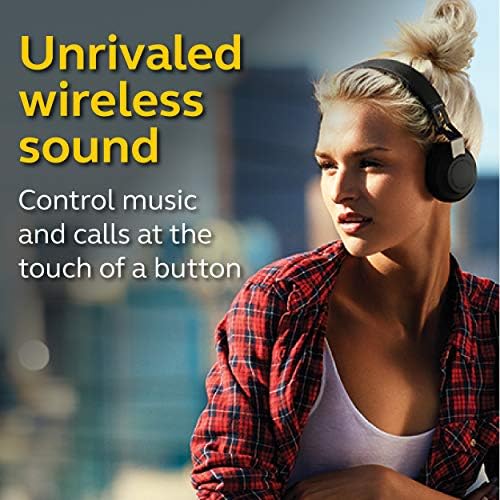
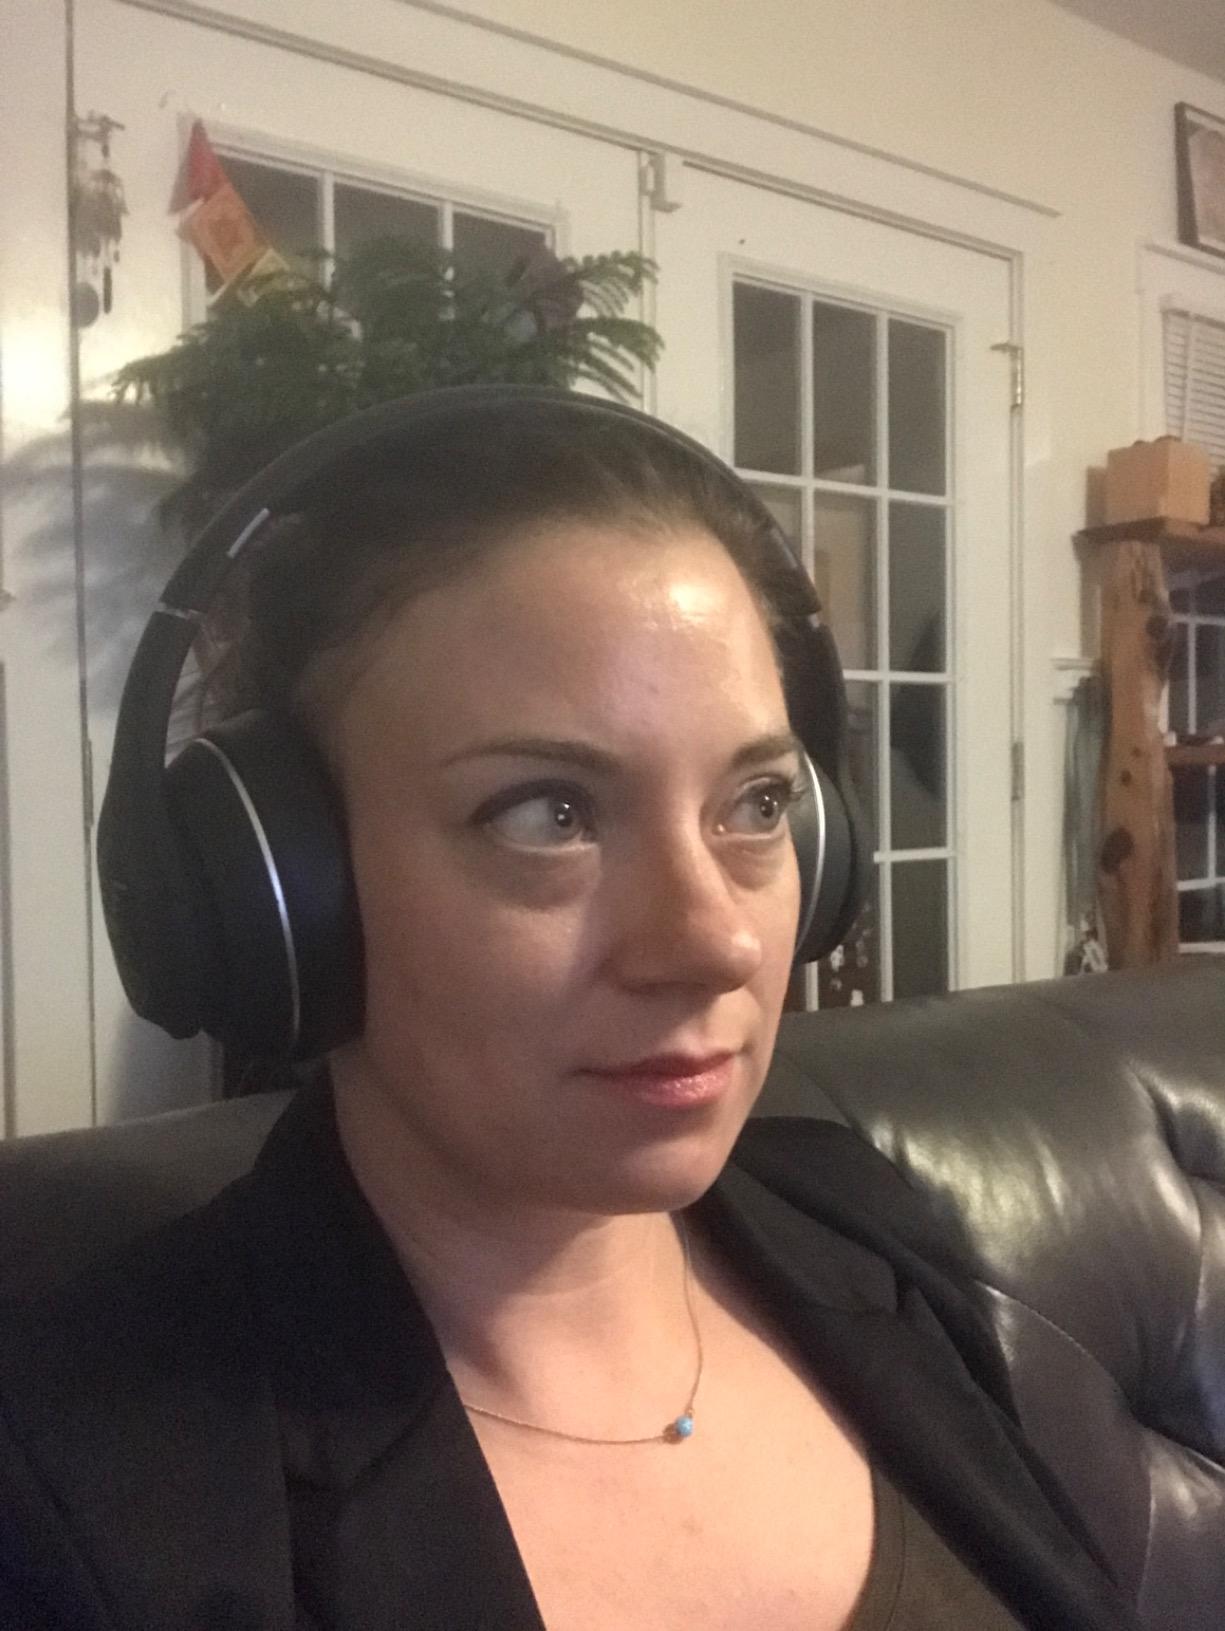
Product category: headphones
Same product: no